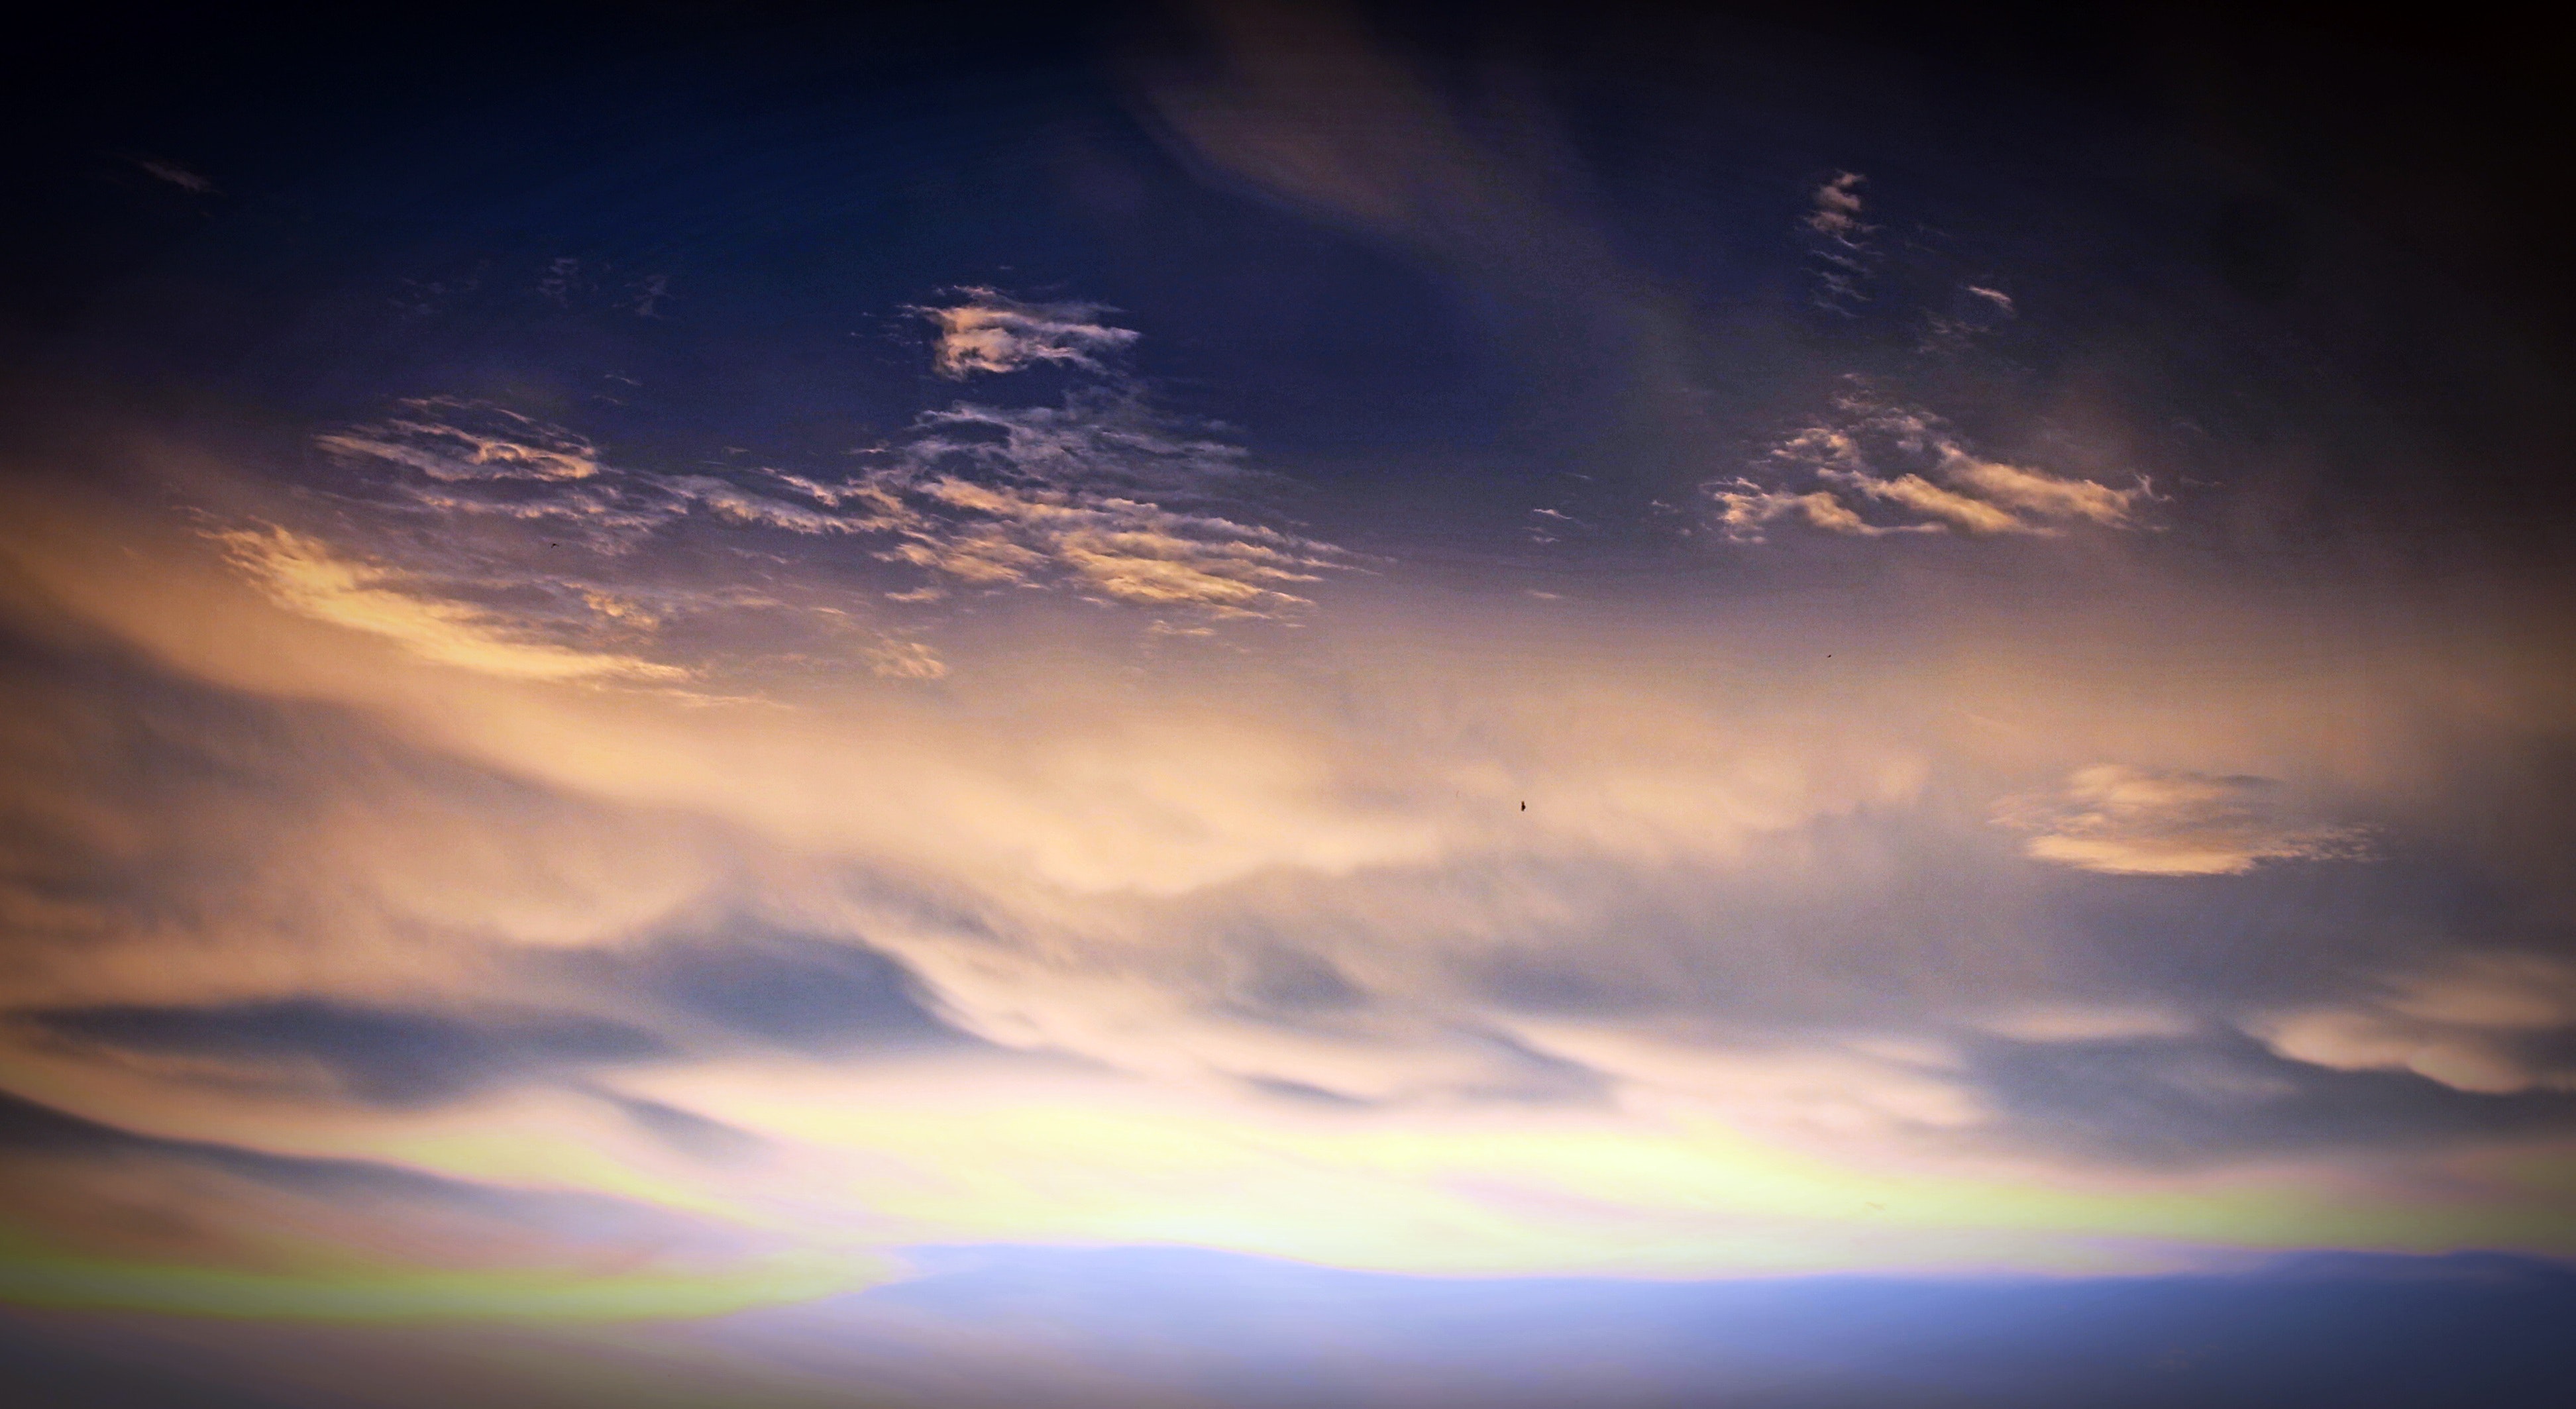
sky, cloud, daytime, horizon, atmosphere, blue, afterglow, atmospheric phenomenon, evening, morning, sunlight, calm, dusk, cumulus, sunset, sea, meteorological phenomenon, sunrise, dawn, landscape, ocean, space